Castle season 4

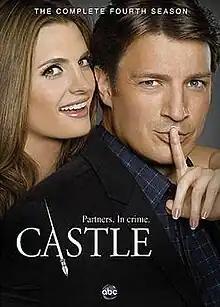
DVD cover

The fourth season of American crime-comedy-drama television series "Castle" was ordered on January 10, 2011, by ABC. The season aired from September 19, 2011, to May 7, 2012. The fourth season initially contained 22 episodes, but on December 8, 2011, ABC ordered an additional episode, bringing the total episode count to 23 episodes. Penny Johnson Jerald joined the cast as the new captain, Victoria "Iron" Gates for the fourth season.